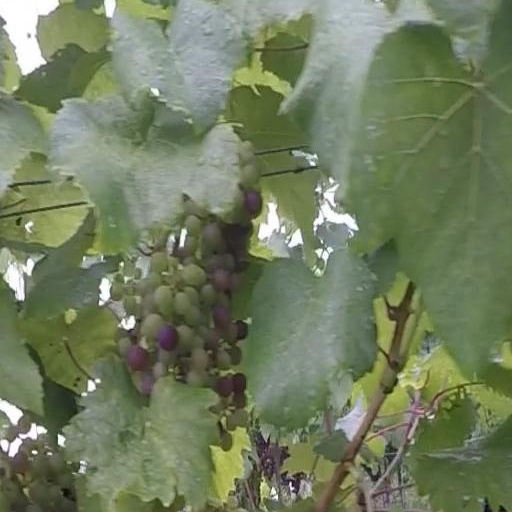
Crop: grape